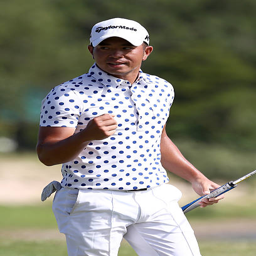
person celebrates his win on the 18th hole during round .